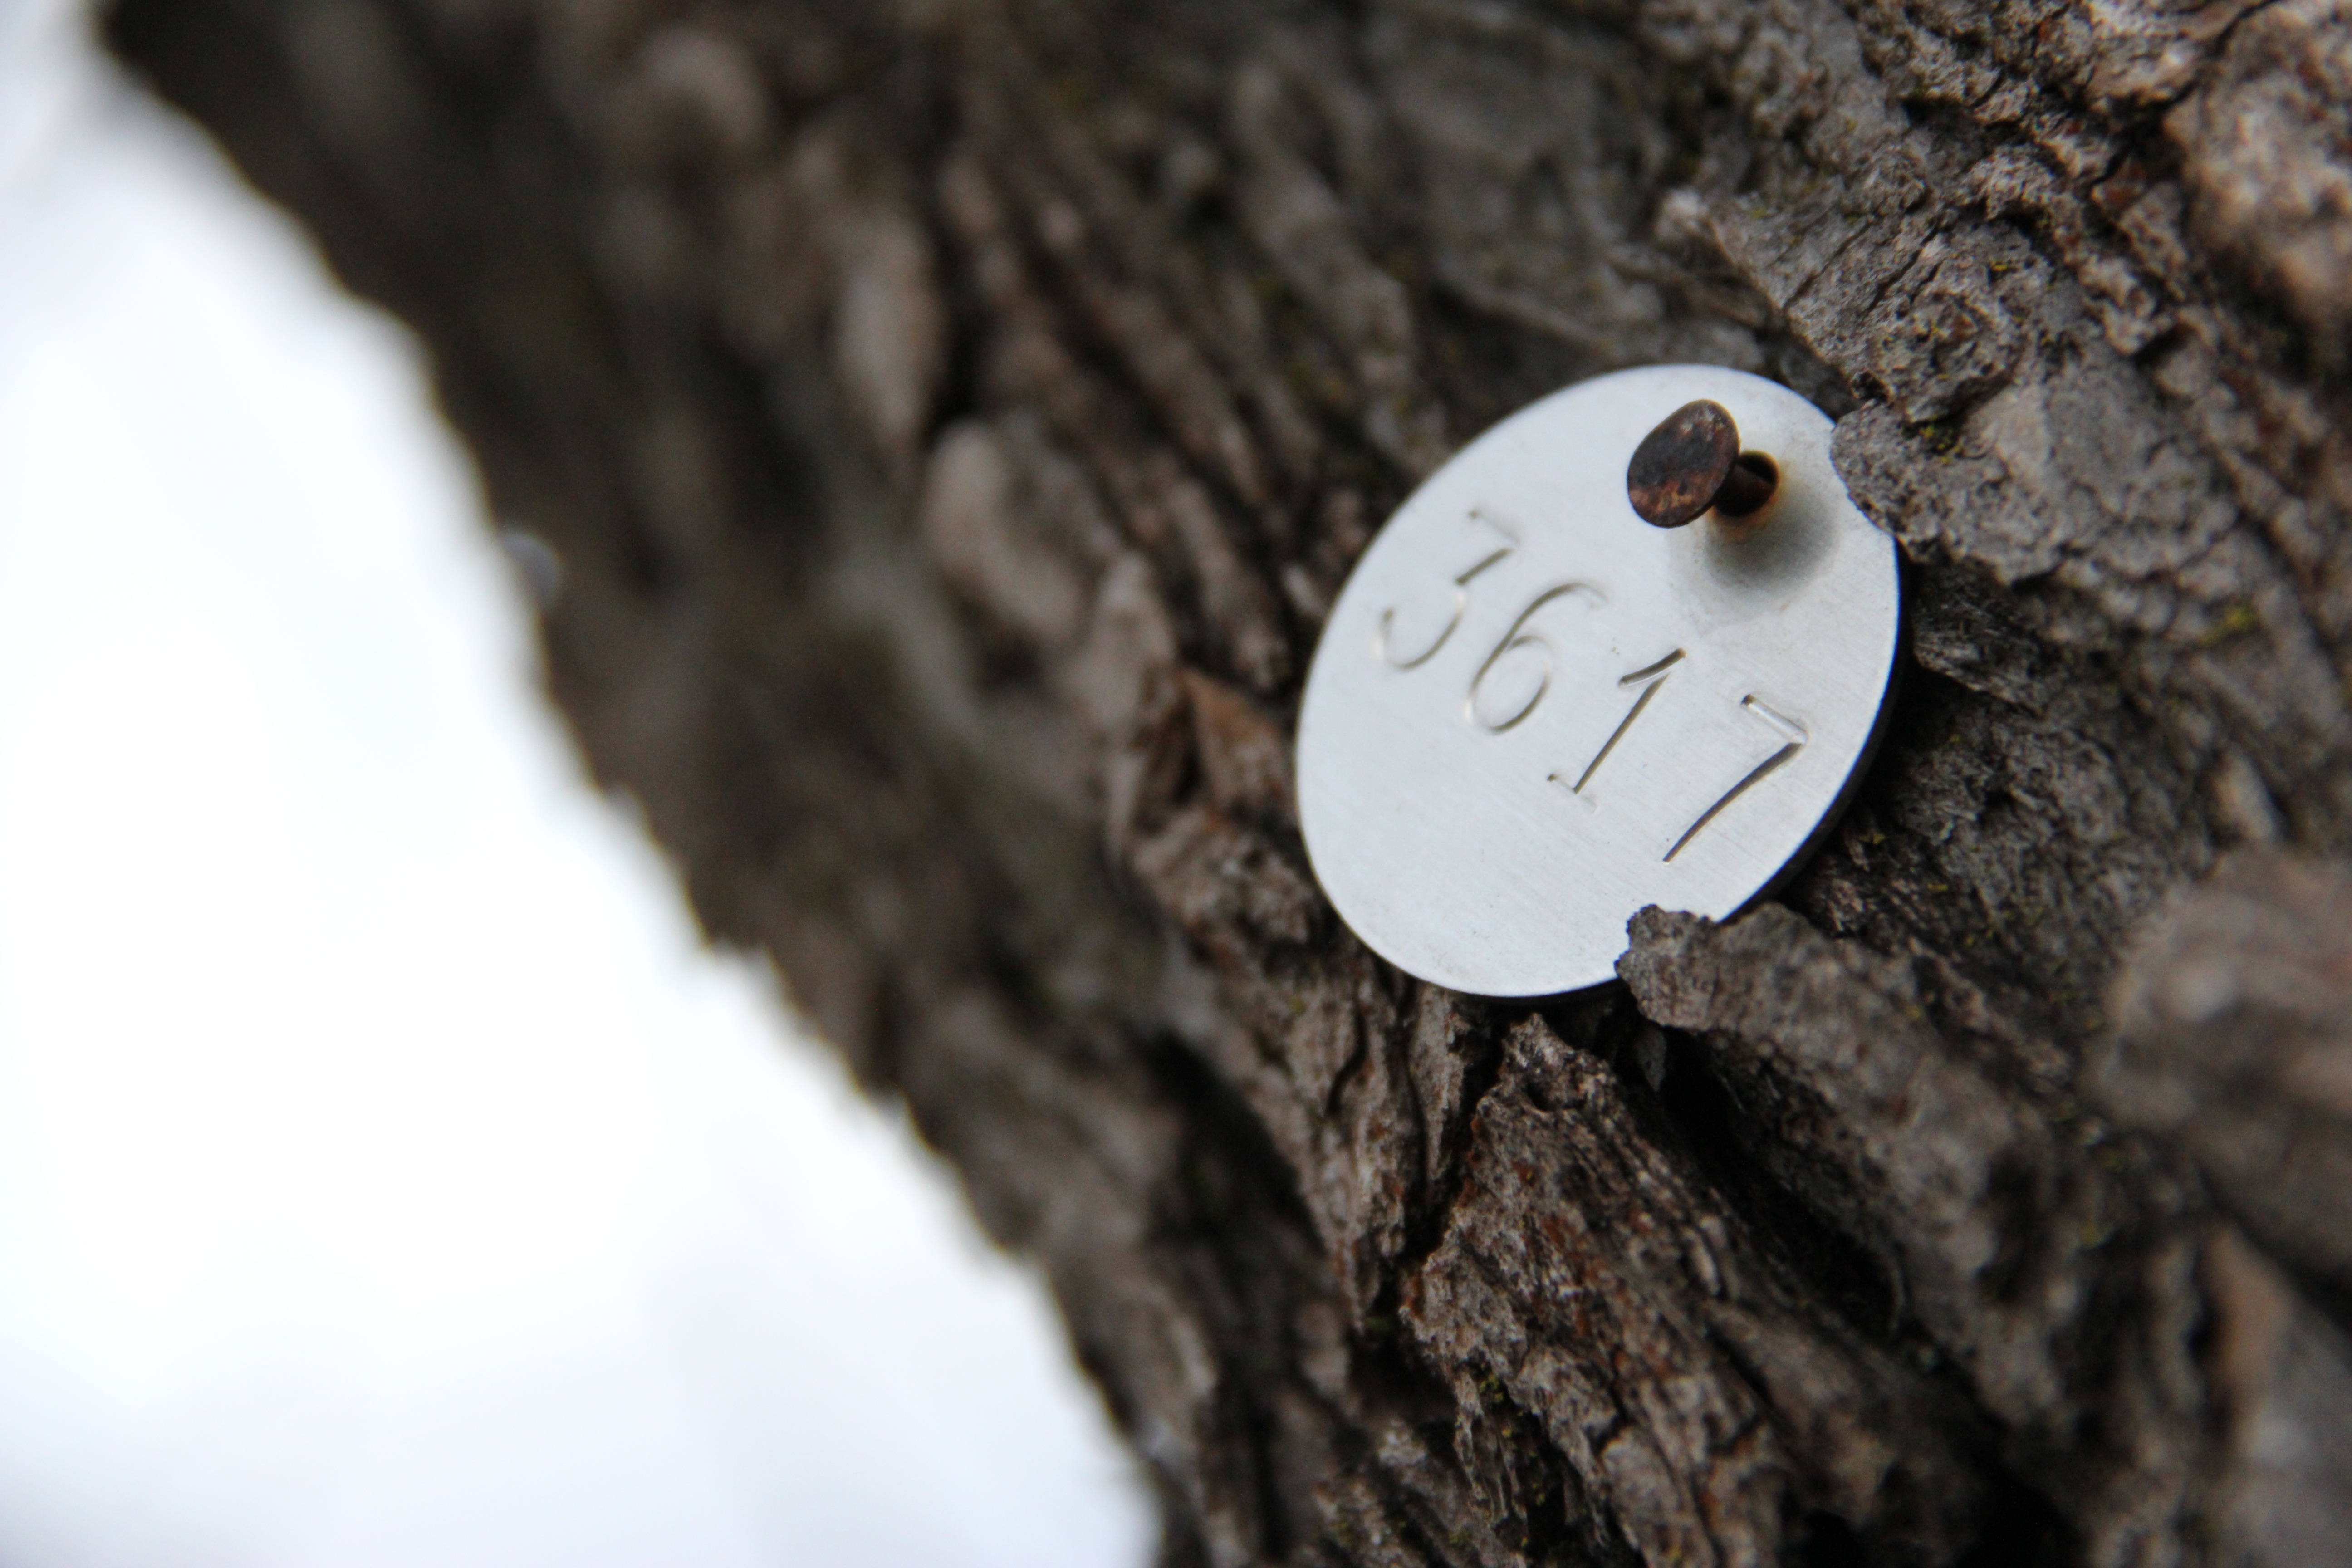
tree, nature, branch, winter, photography, leaf, flower, spring, soil, season, close up, macro photography